Timo Bracht

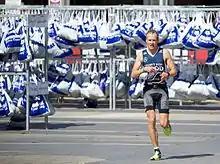
Timo Bracht at Ironman Mallorca 2015

Timo Bracht (born July 22, 1975 in Waldbrunn) is an Athlete from Germany, who competed in triathlon. Several times Ironman champion and European Long Distance Triathlon Champion (2012). Timo Bracht is in the list of the Bestenliste deutscher Triathleten auf der Ironman-Distanz